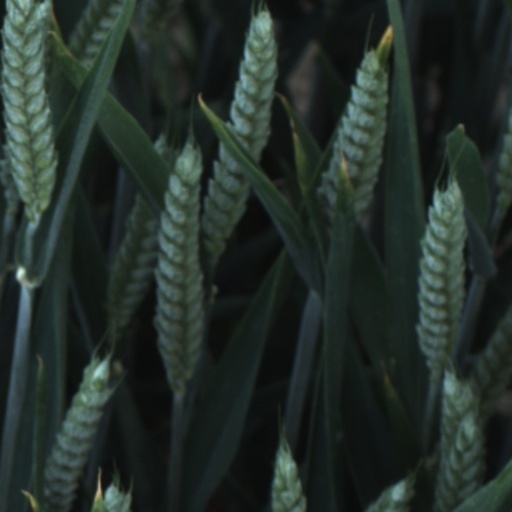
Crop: wheat